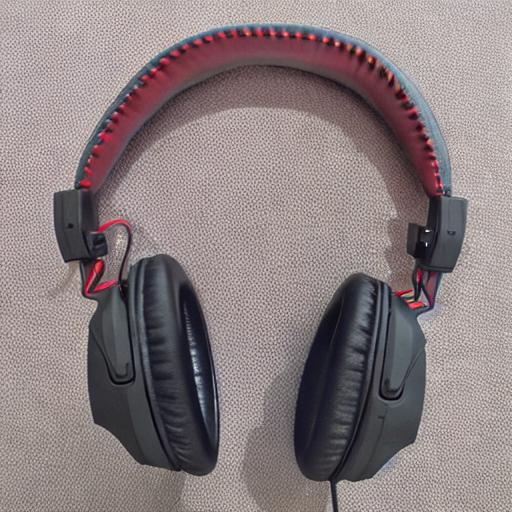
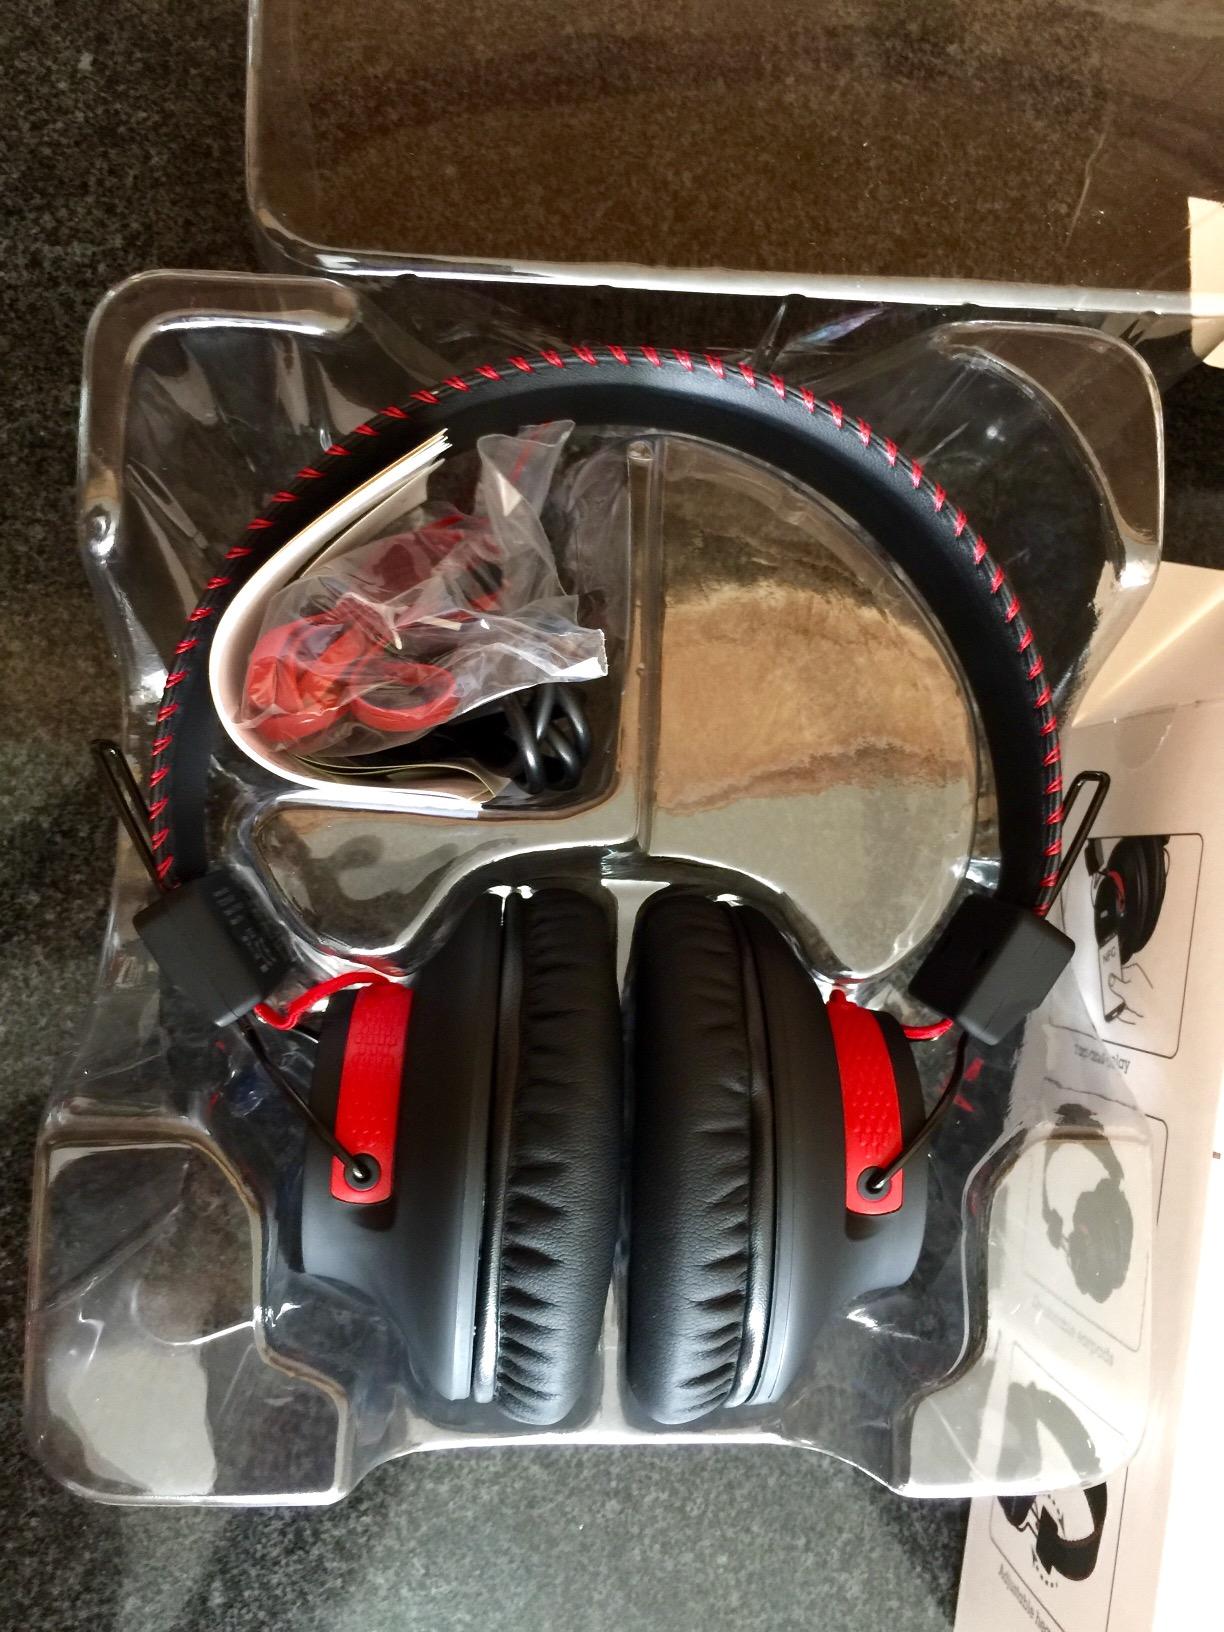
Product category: headphones
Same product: no